Monnett Bain Davis

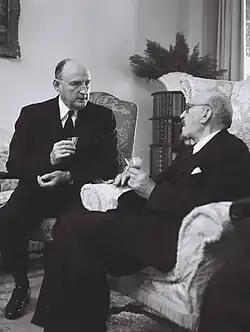
Monnett Bain Davis, United States Ambassador to Israel with Chaim Weizmann, President of Israel. 1951

Monnett Bain Davis (August 13, 1893 – December 26, 1953) was an American diplomat in the early and mid 20th century.